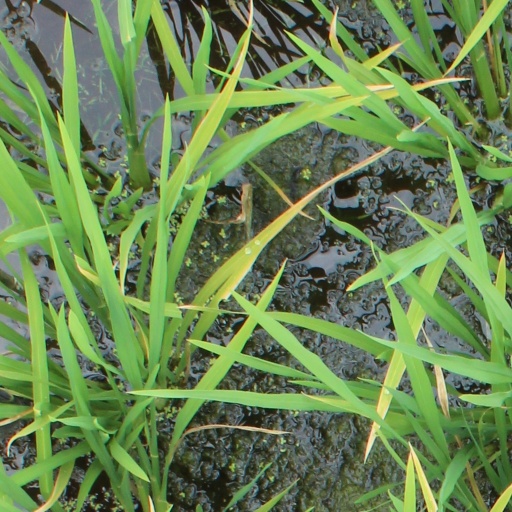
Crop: rice